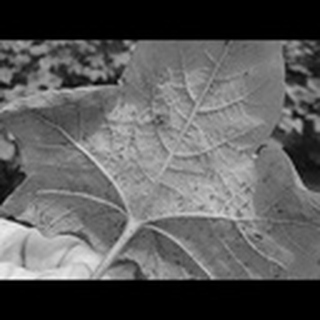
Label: cotton_aphids